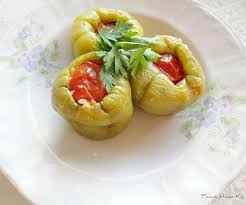
Yemek: biber_dolmasi